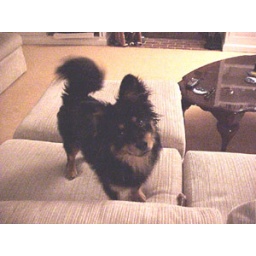
Sharon Kehnemui and her photogenic pal bear can be seen in person at the Clarendon Dog Park.